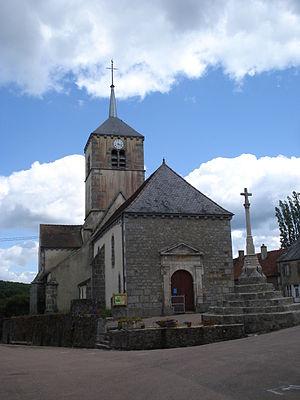
Marigny-l'Église est une commune française située dans le département de la Nièvre, en région Bourgogne-Franche-Comté.